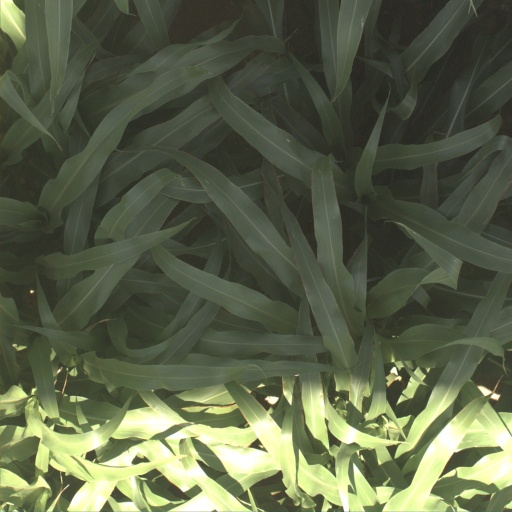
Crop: sorghum